Night (memoir)

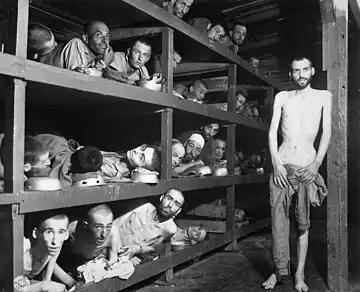
Buchenwald, 16 April 1945: Wiesel, second row, seventh from left

With the loss of self goes Eliezer's sense of time: "I glanced at my father. How he had changed! ... So much had happened within such a few hours that I had lost all sense of time. When had we left our houses? And the ghetto? And the train? Was it only a week? One night – "one single night"?"